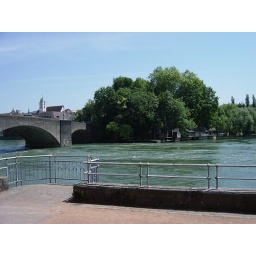
The restaurant was in a really nice location at the river Rhein. Nice view of the bridge to Switzerland.